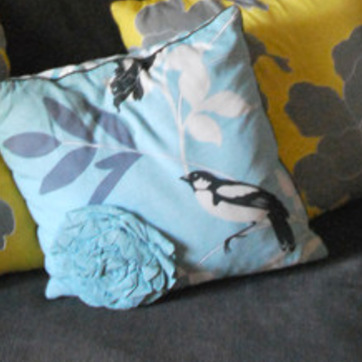
Material: fabric